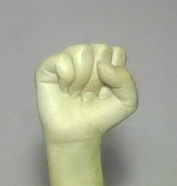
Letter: saad